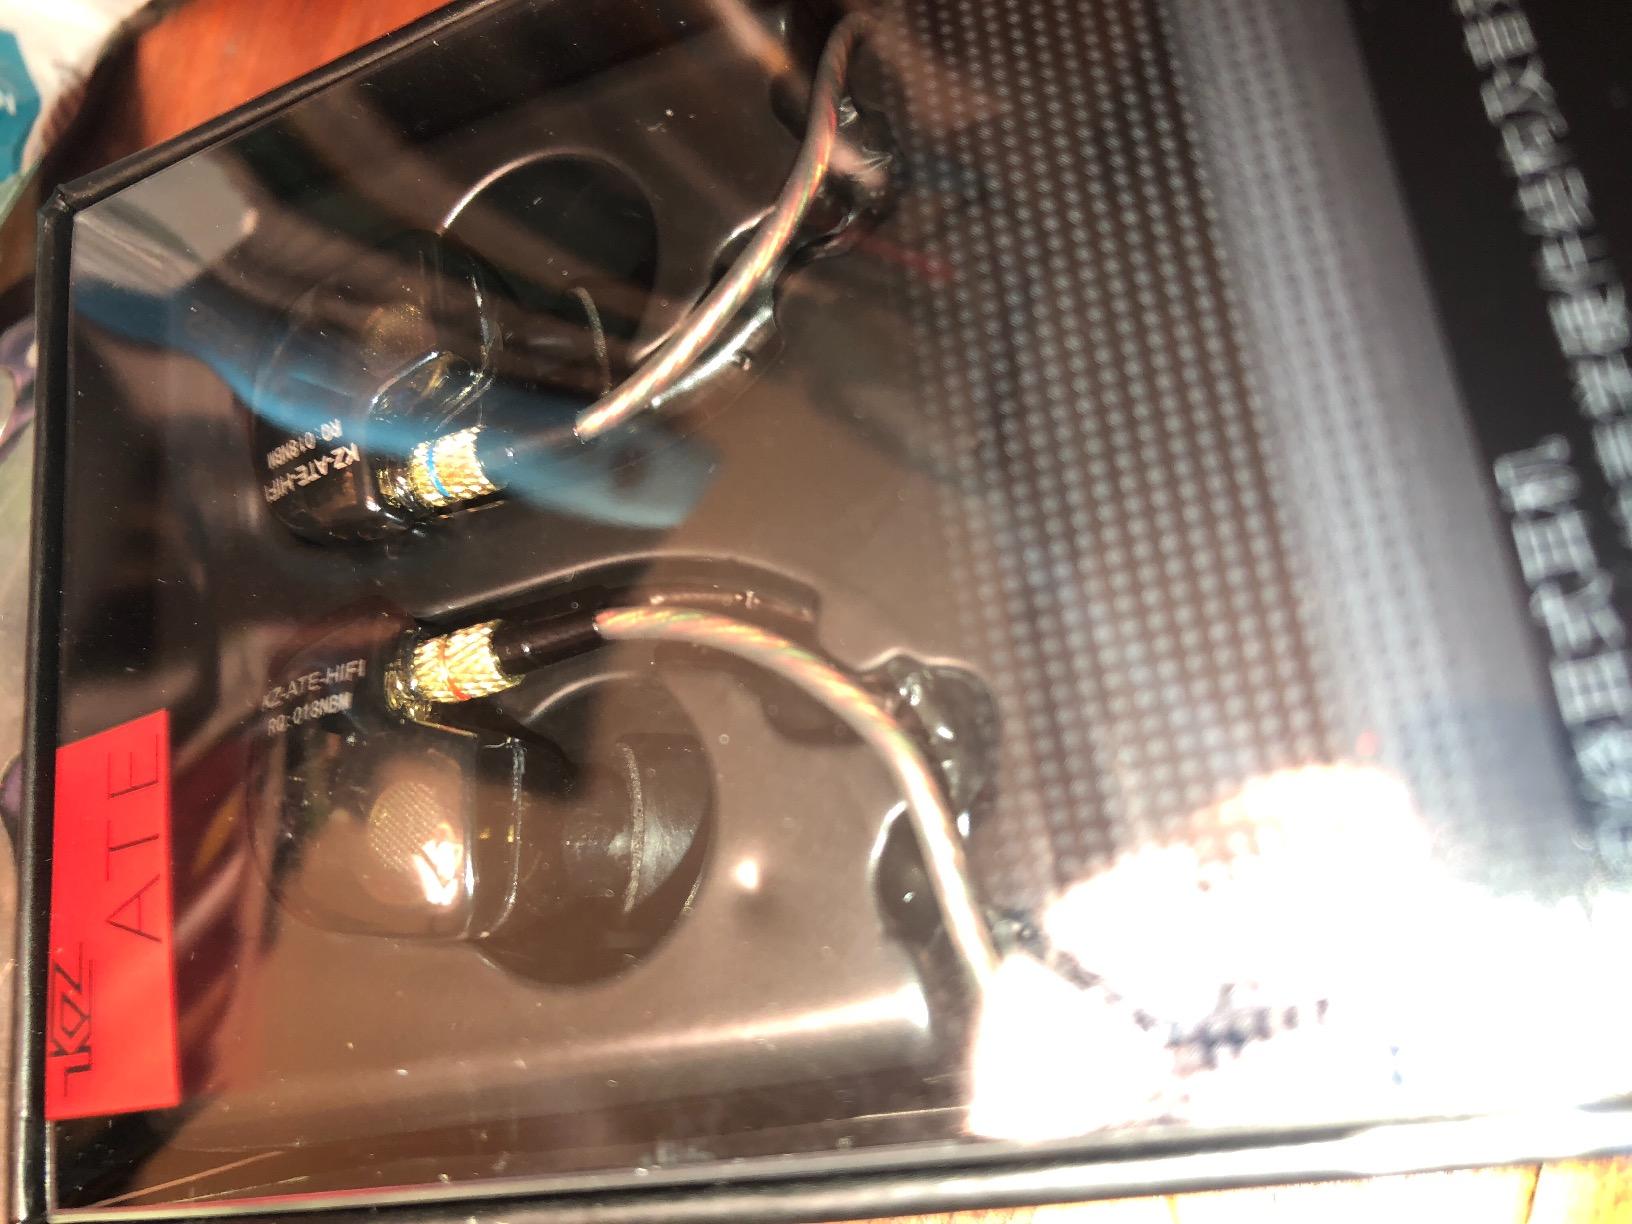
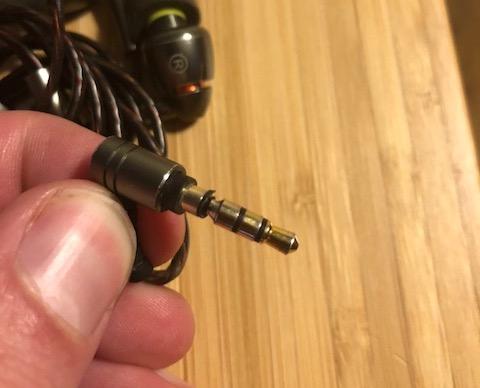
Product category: headphones
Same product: no